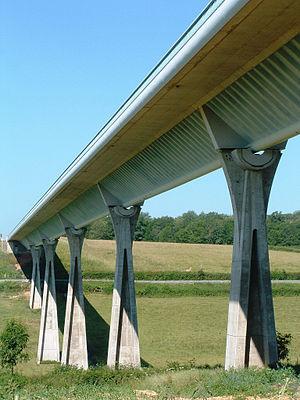
Charolles - RN79 - Viaduc de Maupré
Charolles est une commune française située dans le département de Saône-et-Loire en région Bourgogne-Franche-Comté.
Jacques Mathivat est né le 3 janvier 1932 à Neuilly-sur-Seine, Hauts-de-Seine et mort le 13 novembre 2012. Ingénieur diplômé de l'École spéciale des travaux publics et de l'École nationale supérieure des pétroles et moteurs.
Le pont de Maupré, appelé aussi Viaduc de Maupré ou encore Viaduc de Charolles, est un pont français de 325 mètres de longueur de la RCEA situé à Charolles dans le département de Saône-et-Loire.